Question: Please indicate a possible affordance area of bicycle that can be used for sitting
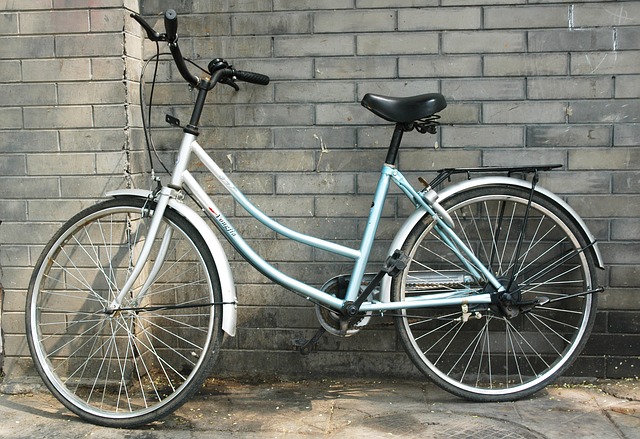
Answer: [358.5, 92, 447.5, 127]